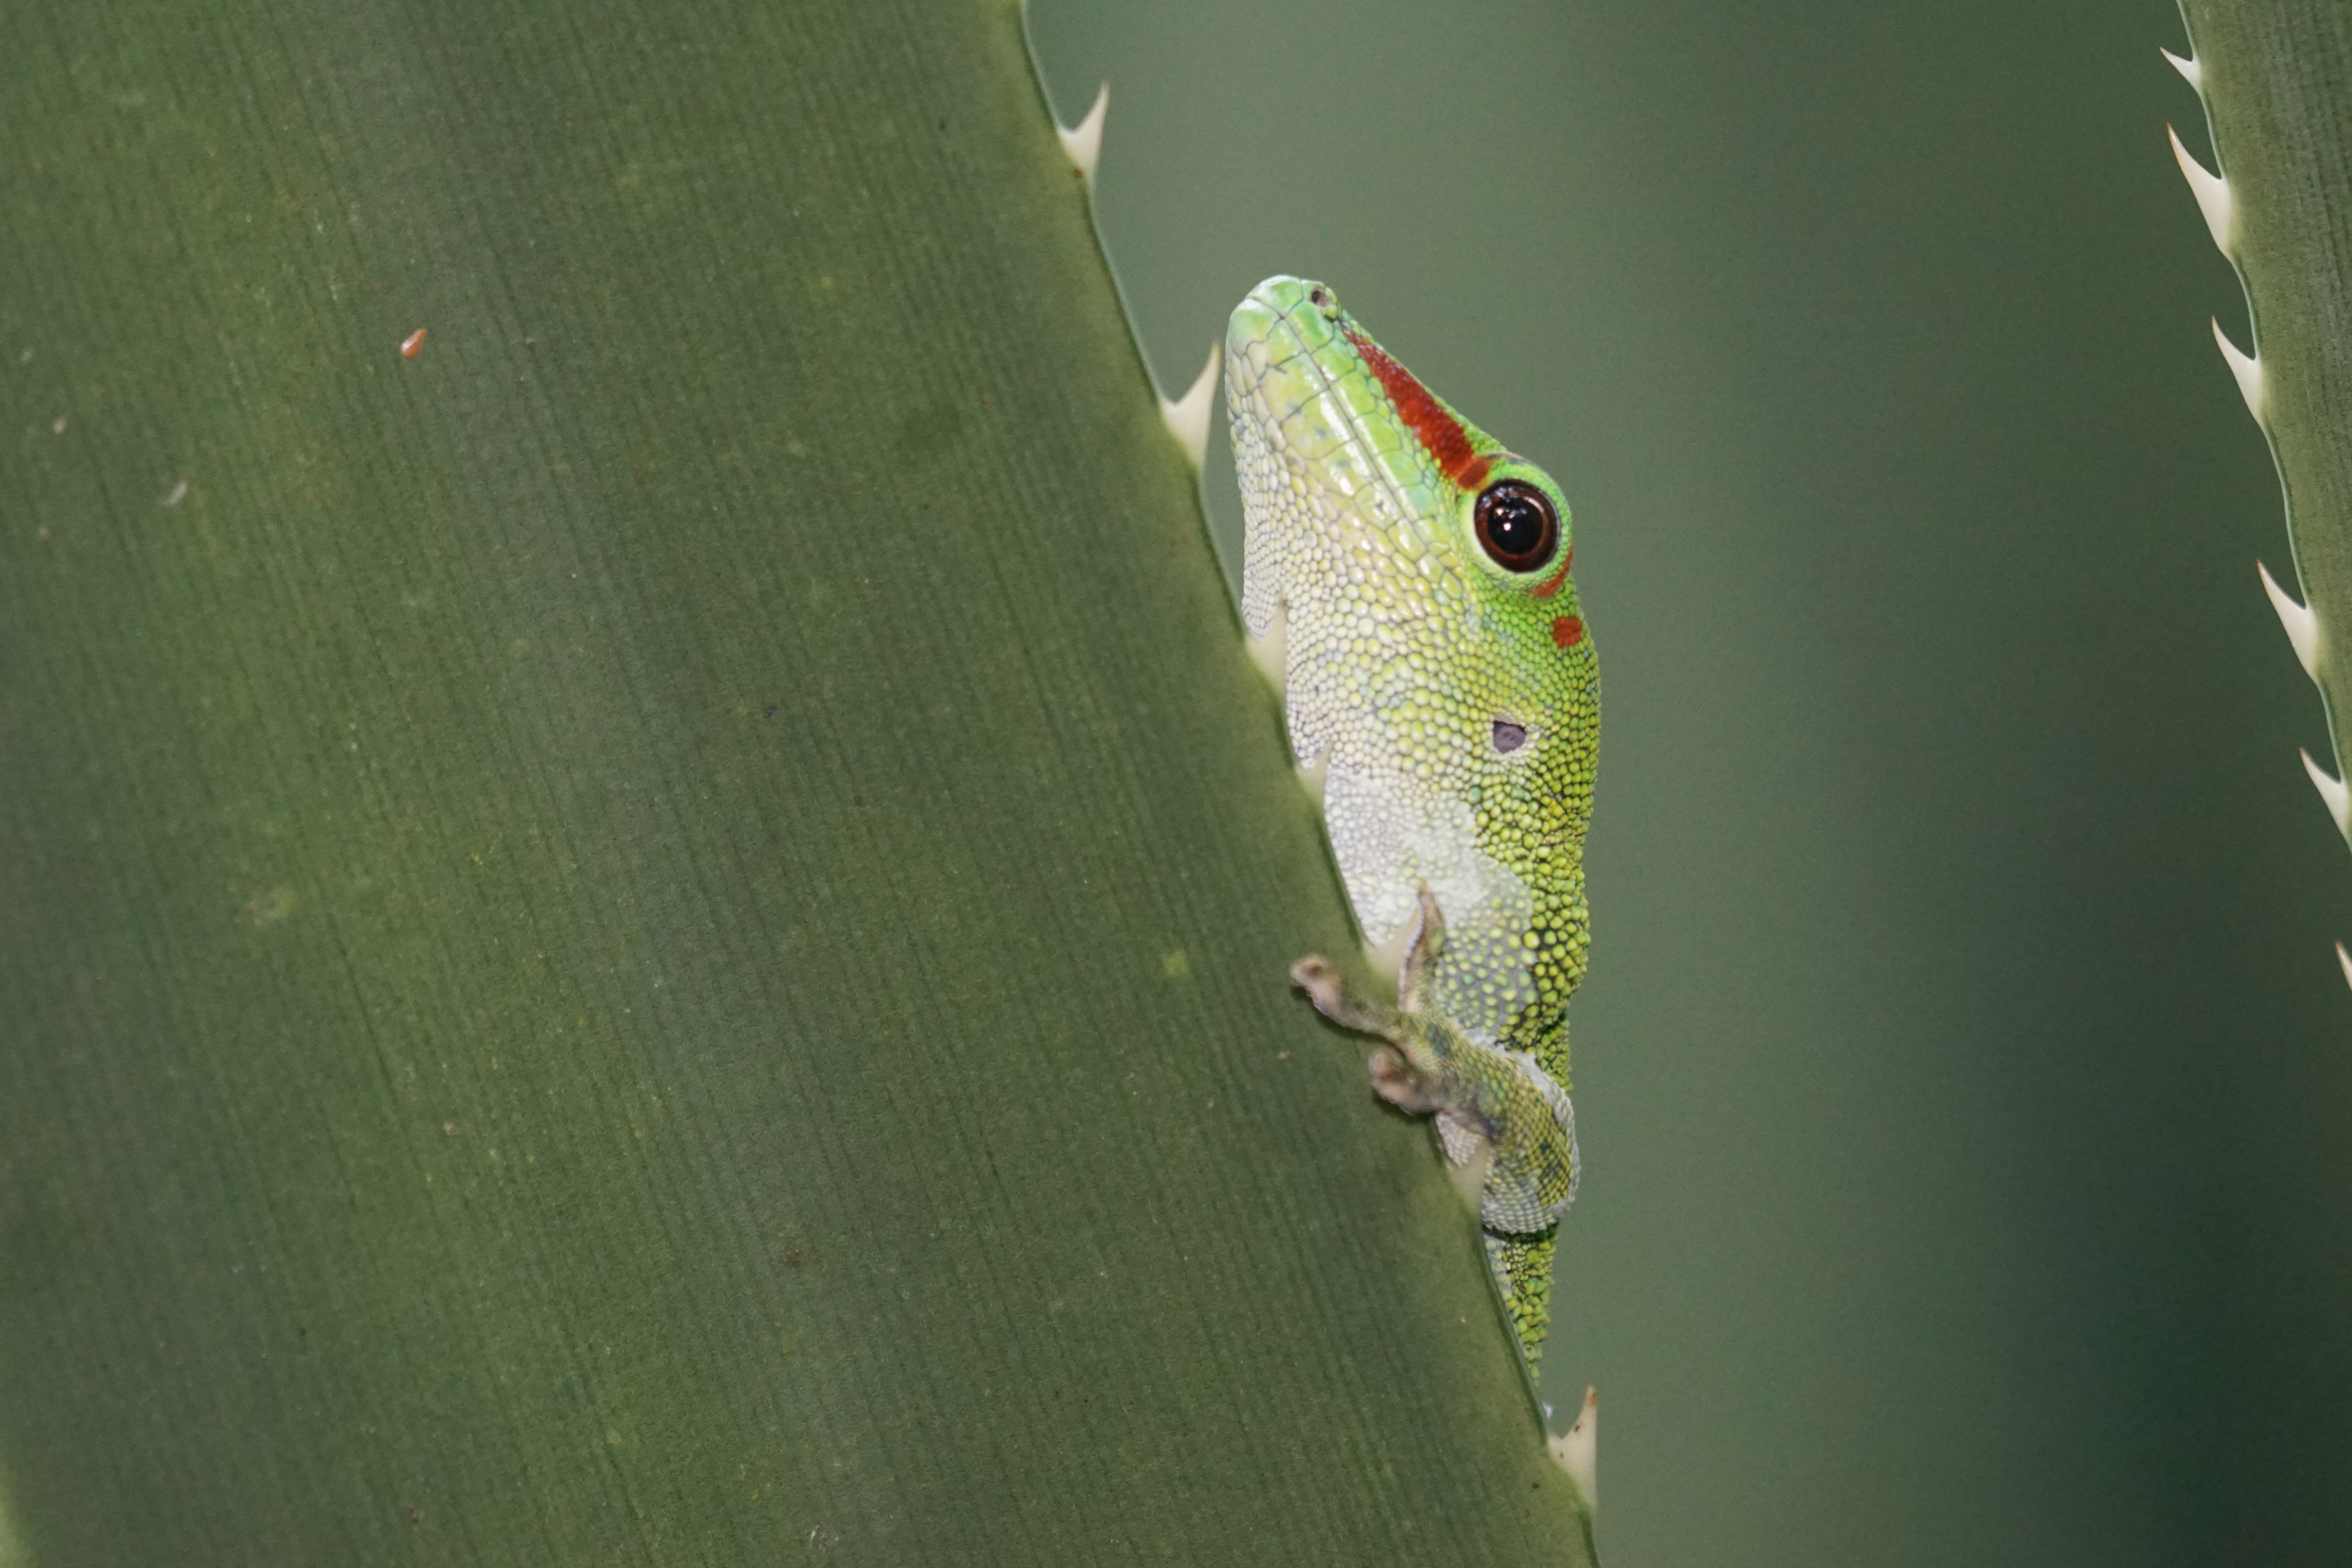
nature, leaf, green, biology, frog, reptile, amphibian, fauna, gecko, tree frog, close up, animals, rainforest, madagascar, vertebrate, macro photography, dactyloidae